Llandudno branch line

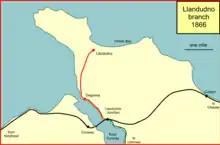
The Llandudno branch line

The three-mile branch line was opened by the Saint George's Harbour Company on 1 October 1858. The London and North Western Railway had absorbed the Chester and Holyhead main line by this time, and the LNWR worked the trains on the Llandudno branch. In the winter of the first few years when traffic was very light, horse traction was adopted.